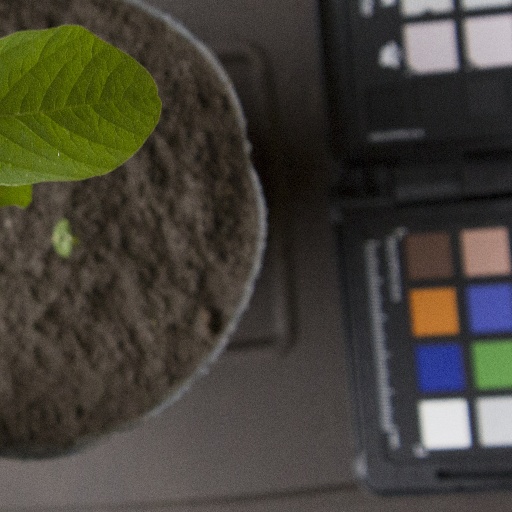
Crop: soybean